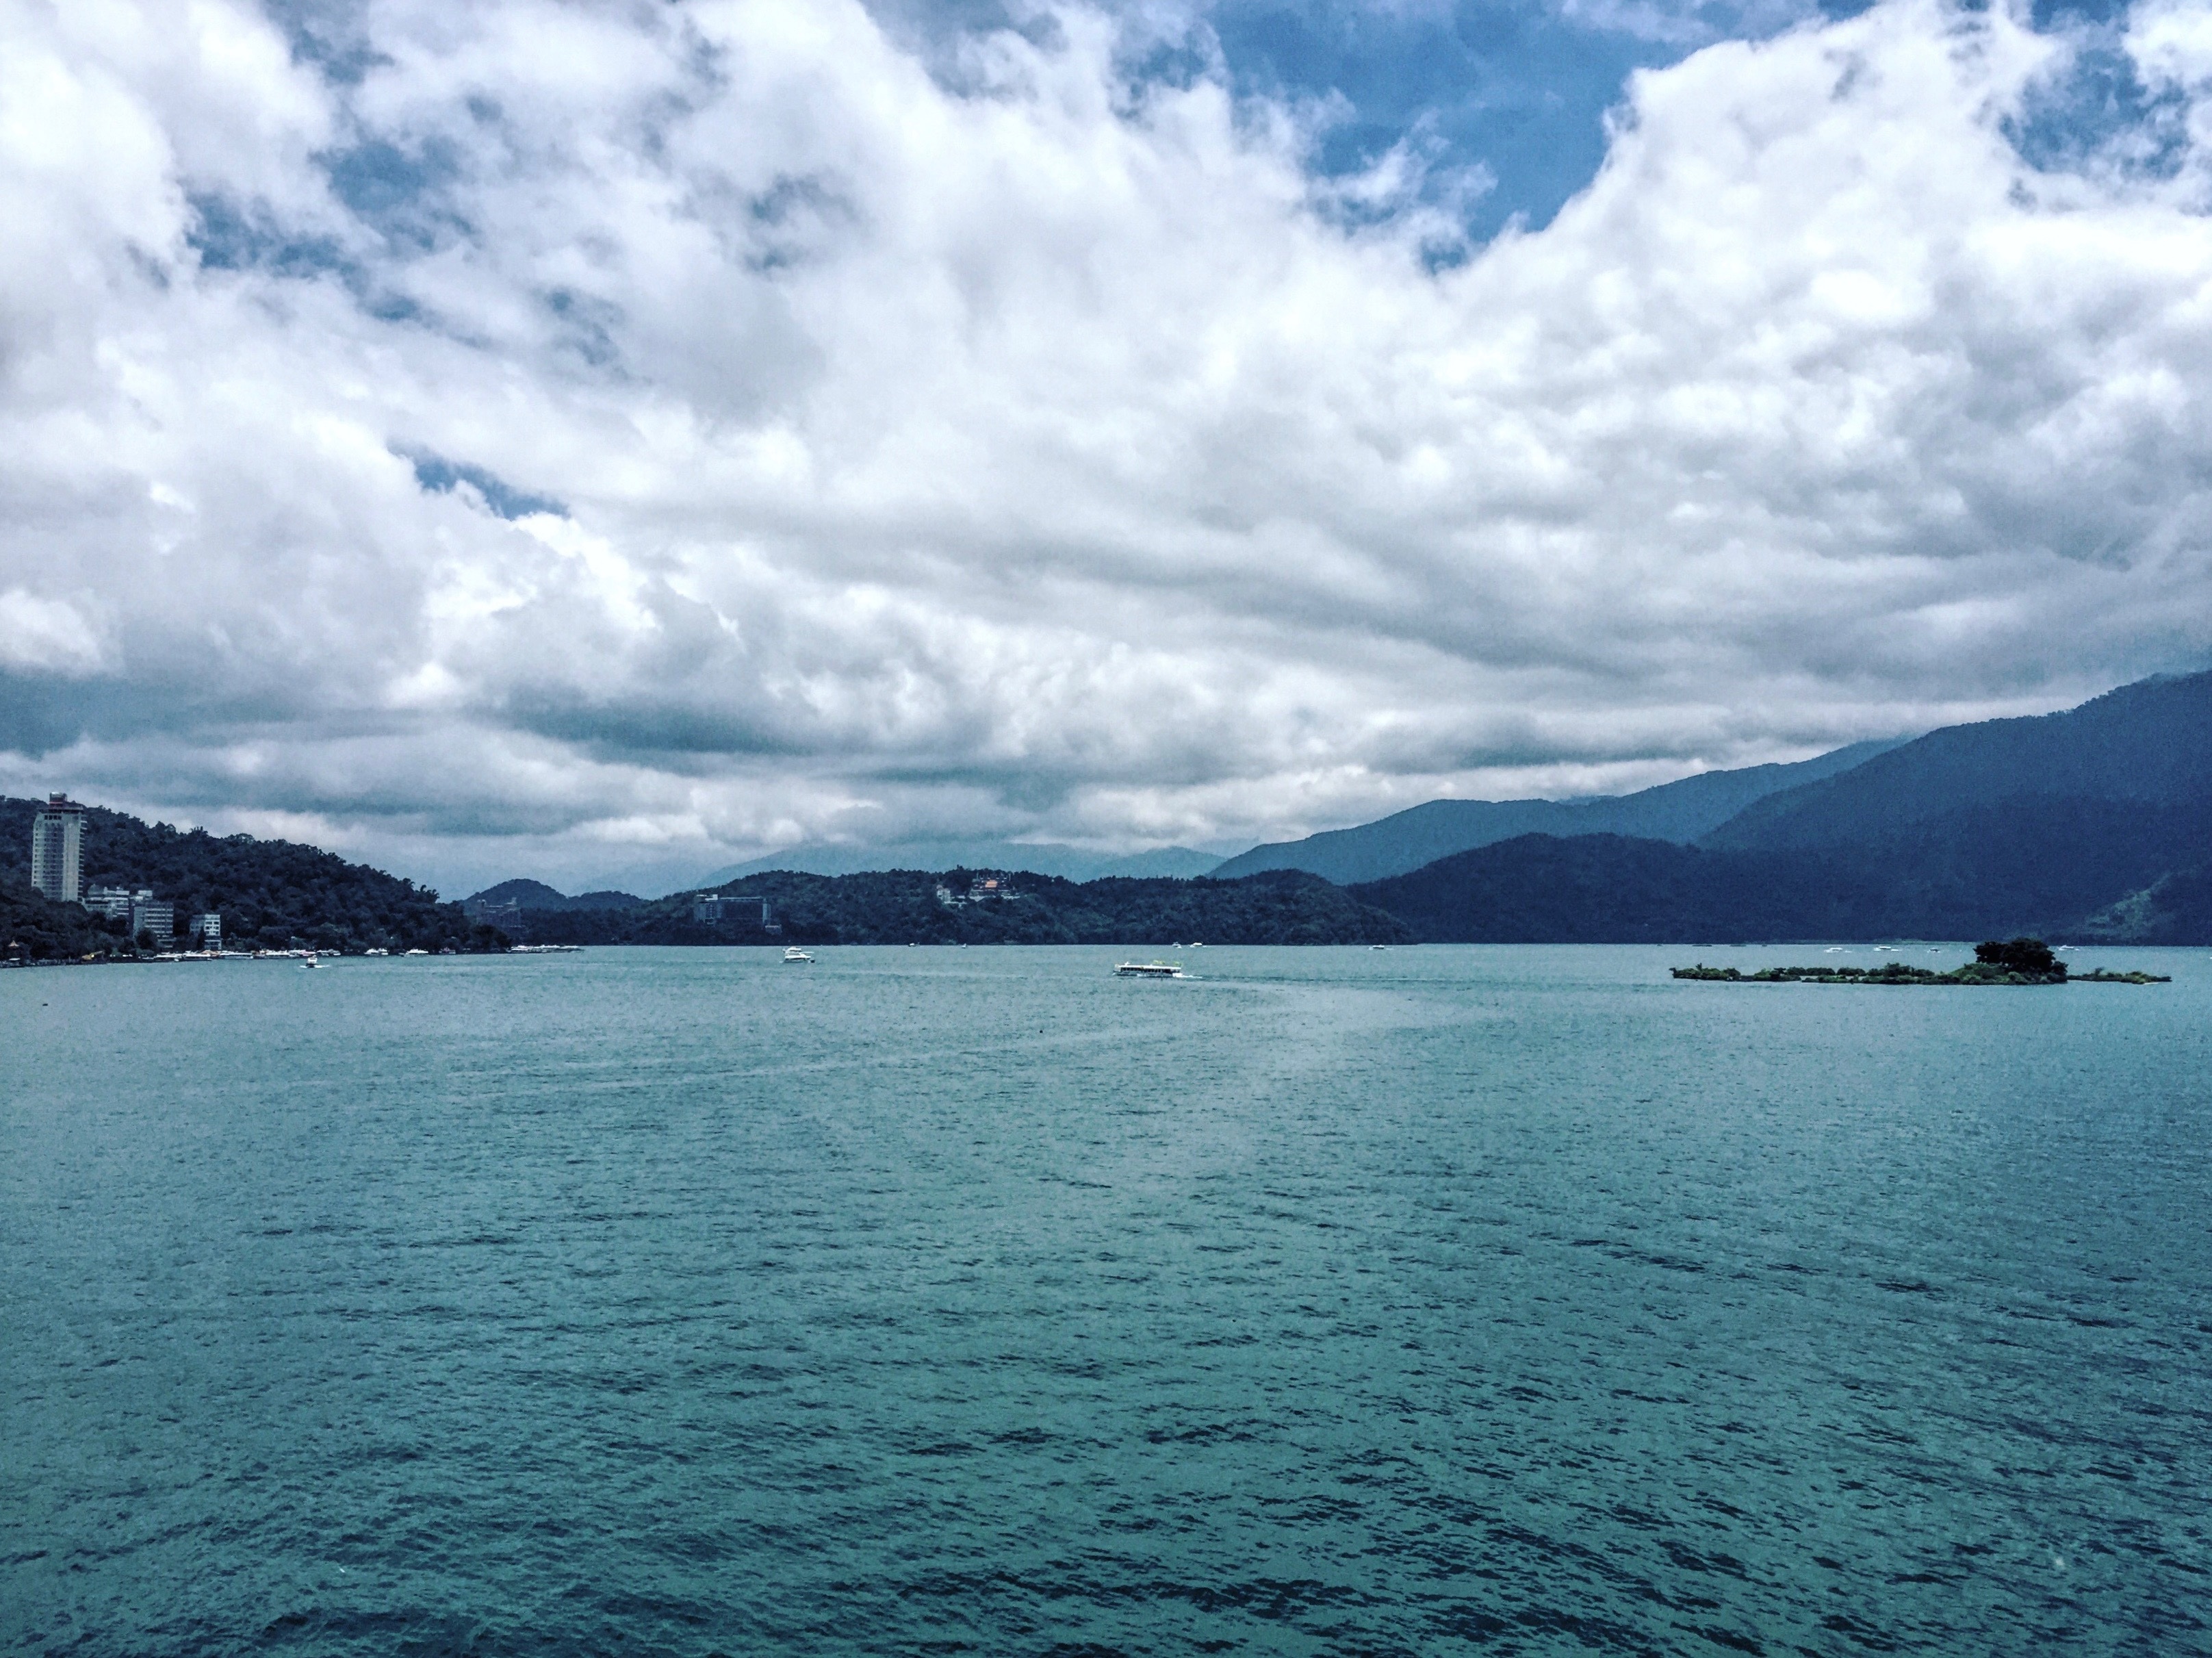
sea, coast, ocean, horizon, mountain, cloud, sky, lake, vehicle, bay, fjord, reservoir, body of water, loch, landform, geographical feature, glacial landform